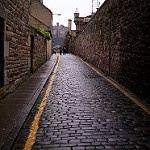
Label: street